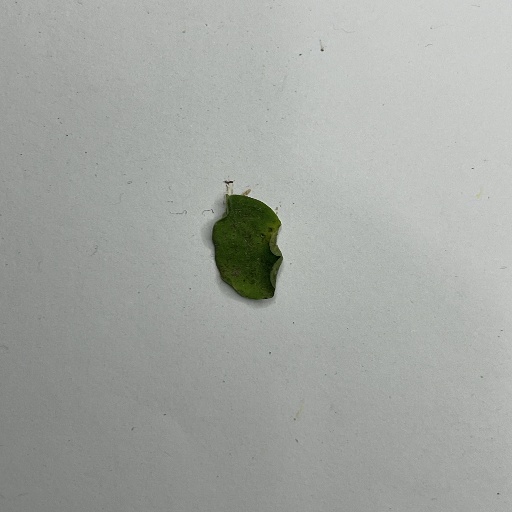
Species: Sojina
Leaf condition: Bacterial Spot